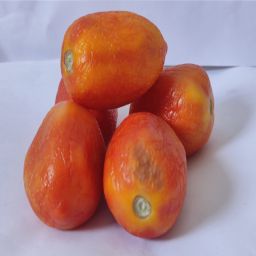
Crop: Tomato
Quality: Old